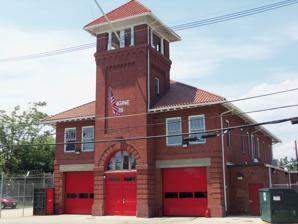
Building: Engine Company 25 (Washington, D.C.)
Country: United States of America
Year built: 1901
United States historic place Engine Company No. 25 U.S. National Register of Historic Places Engine Company 25 building (2011) Show map of the District of Columbia Show map of the United States Location 3203 Martin Luther King Jr., Ave SE, Washington, District of Columbia Coordinates 38°50′35″N 77°0′3″W / 38.84306°N 77.00083°W / 38.84306; -77.00083 Area 0.2 acres (0.081 ha) Built 1901 Architect Snowden Ashford Architectural style Mediterranean Revival MPS Firehouses in Washington DC MPS NRHP reference No. 07000593 Added to NRHP June 27, 2007 Engine Company No. 25 is a historic firehouse located at 3203 Martin Luther King Jr., Ave SE, in Congress Heights , Washington, District of Columbia . History It was built in 1901 and, starting in 1903, served by Chemical  Company 5, which served in areas where water hydrants were not yet available.  Its original equipment was a 1903 American LaFrance double tank 170 gallon chemical engine. In July 1913 Company 5 was disbanded and Engine Company 25 occupied the firehouse. Its original equipment was a 1913 Ahrens Fox 700 GPM motor pumper. Two of the stations firefighters have been killed in the line of duty. Private Edward F. Laughton on March 2, 1927, and Private Lloyd A. Irwin on December 4, 1947. In 2007 the firehouse was listed by the National Register of Historic Places as part of the Firehouses in Washington D.C. Multiple Property Submission . Dispatches from Eng. Co. 25 April 19, 1981 The Washington Post Magazine completed a full magazine spread about the rich history and heroic actions performed by the men of Engine Company 25. In 1980, Engine company 25 was the busiest company in the District with 2,533 alarms. In 1981, Firehouse magazine published “A Firehouse Exclusive”. An informal survey to compare alarm responses of fire departments throughout the United States and Canada. Engine Company 25 was ranked tenth overall for run responses with 2,695 alarms. Past engines 1903 American La France 1913 Ahrens Fox 2000 Seagrave (S-135) 2006 Seagrave Marauder II (S-167) 2014 Pierce Arrow (S-190) References